Matur Maker

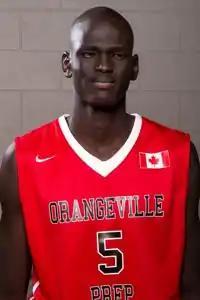
Maker with Orangeville Prep in November 2014

Matur Marial Maker (born 1 January 1998) is a South Sudanese-born Australian basketball player for CS Maristes of the Lebanese Basketball League. He moved to Australia in his childhood and played for various prep schools in Canada and the United States, before forgoing college basketball. He won an NBL championship with the Sydney Kings in 2022.